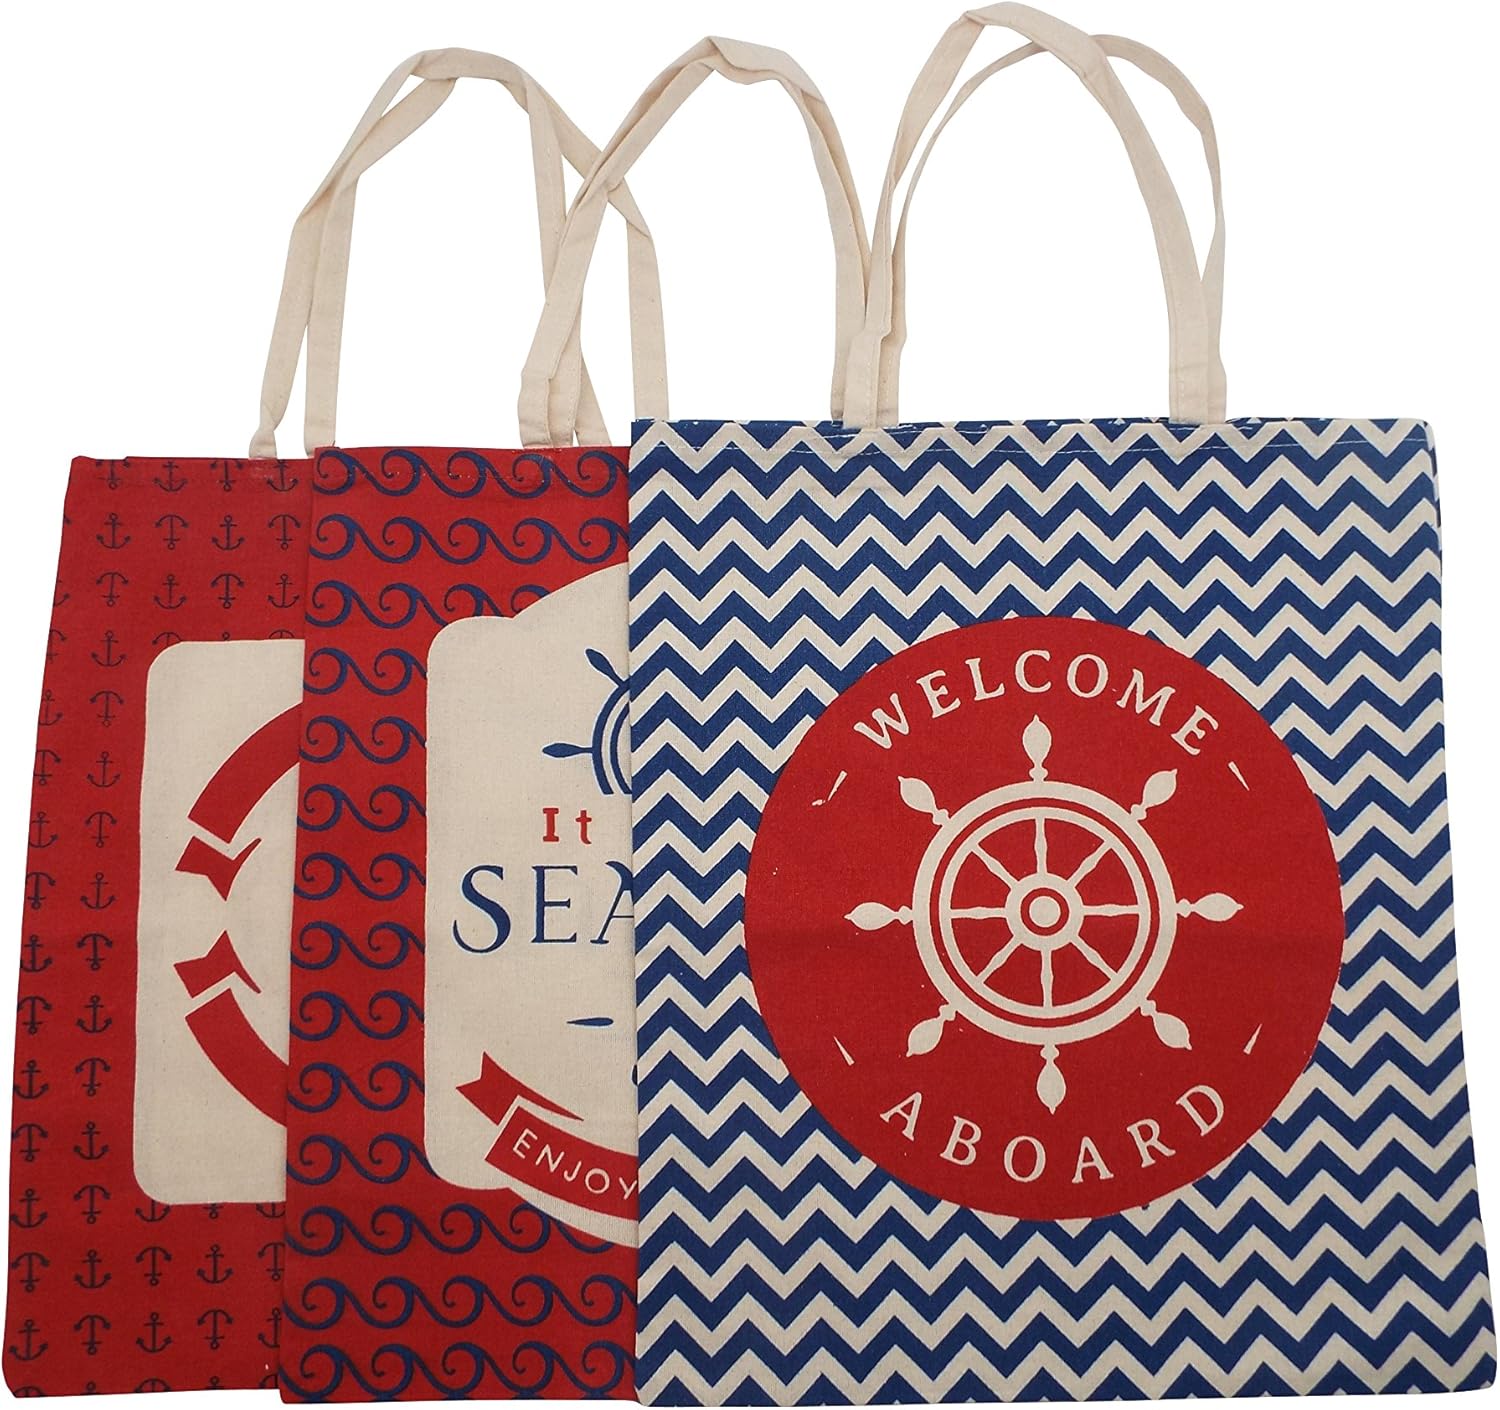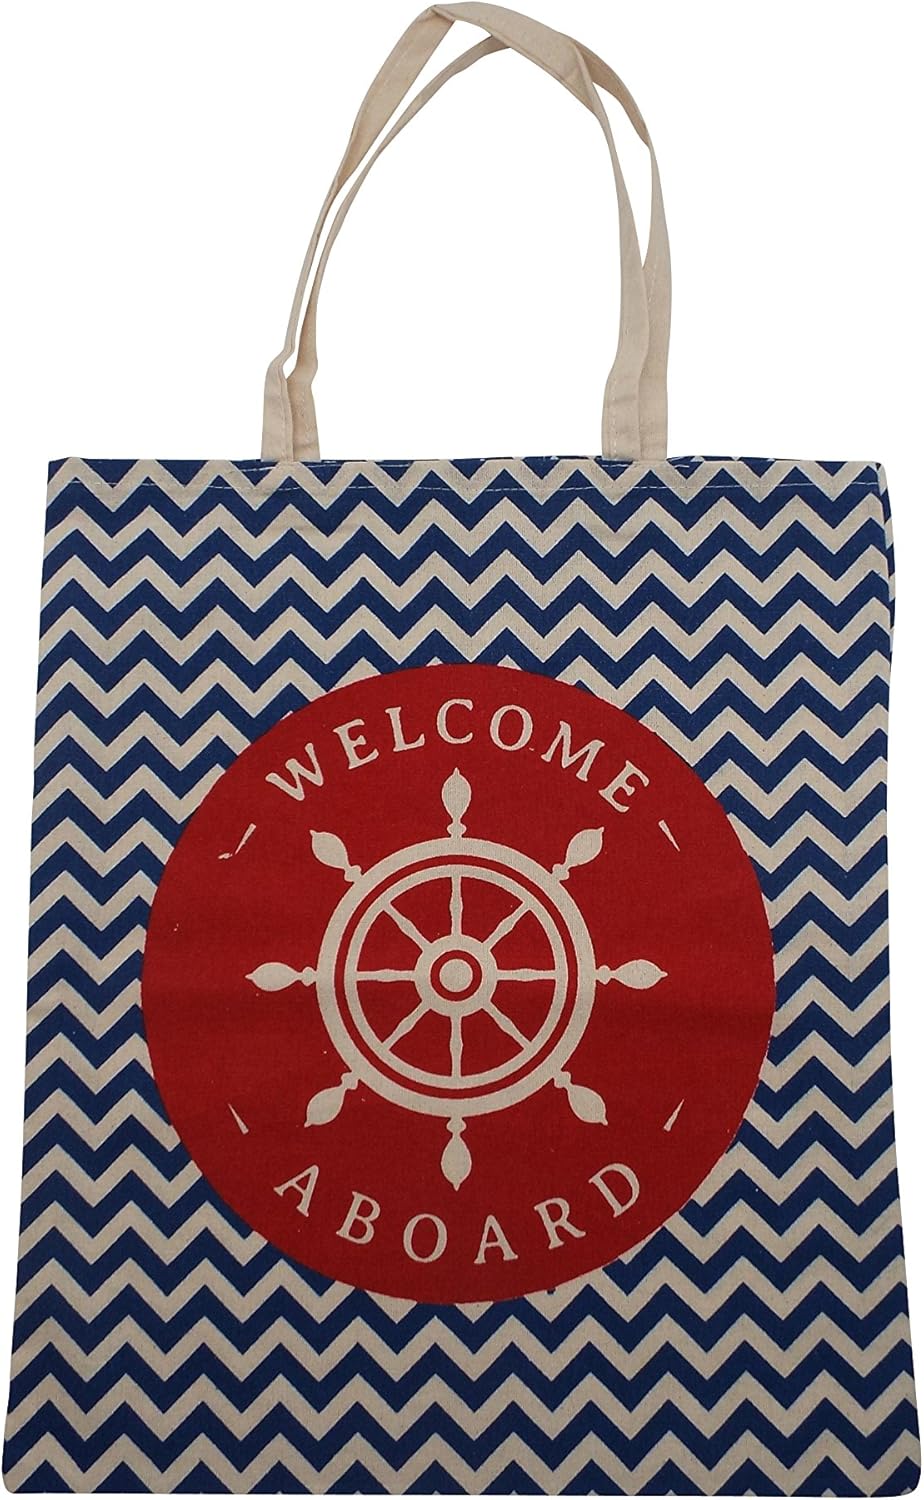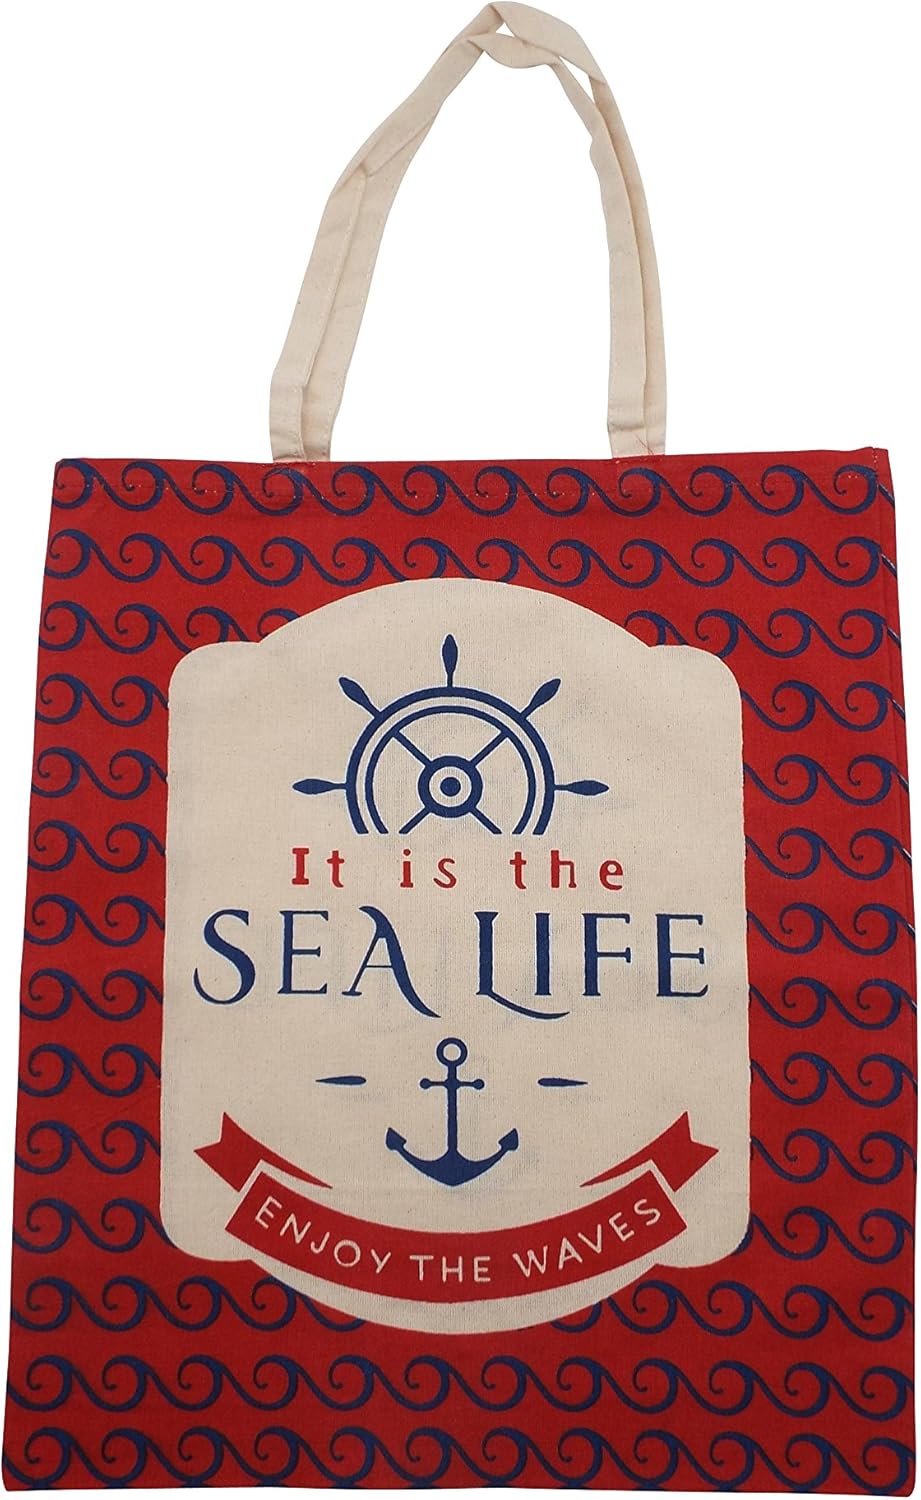
Nautical Canvas Tote Bags- Set of 3-14"x 16"
Category: Amazon Home
Get your errands off to a swimming start with these fun and reusable Nautical inspired shopping bags. All three have red, white and blue designs. 1- Navy blue waves against a red background with the message " It is the Sea Life Enjoy the Waves" in the center. The message is against a cream background and accented with a navy blue anchor and boat wheel. 2-Navy blue and white chevron stripes. The center is in red with a white boat wheel and the message "Welcome Aboard." 3-Navy blue anchors against a red background. The center is white with a navy blue anchor and a red wheel. Each of the bags has a double white handle, measures 14 inches x 16 inches and is made of 100% cotton. Shop ahoy!
Features: Three fun beach- inspired shopping bags featuring nautical designs | Each bag measures 14x16 inches | Made of 100% cotton | Machine wash warm delicate cycle. Lay flat to dry. | So cute, you'll want to use them every day